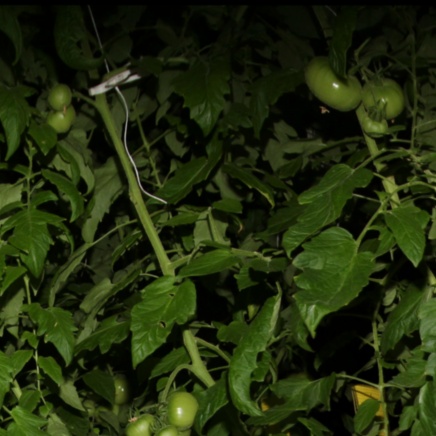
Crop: tomato